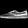
Label: Sneaker